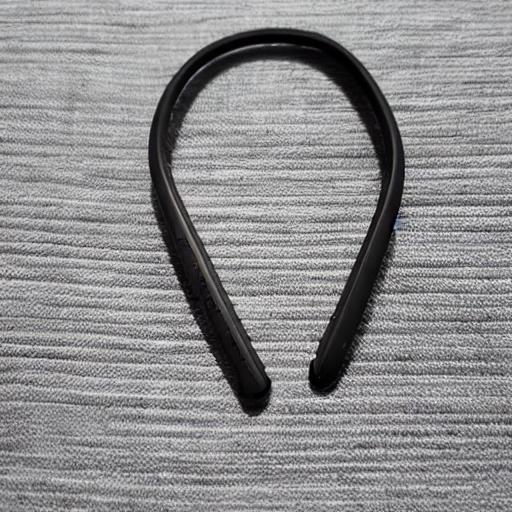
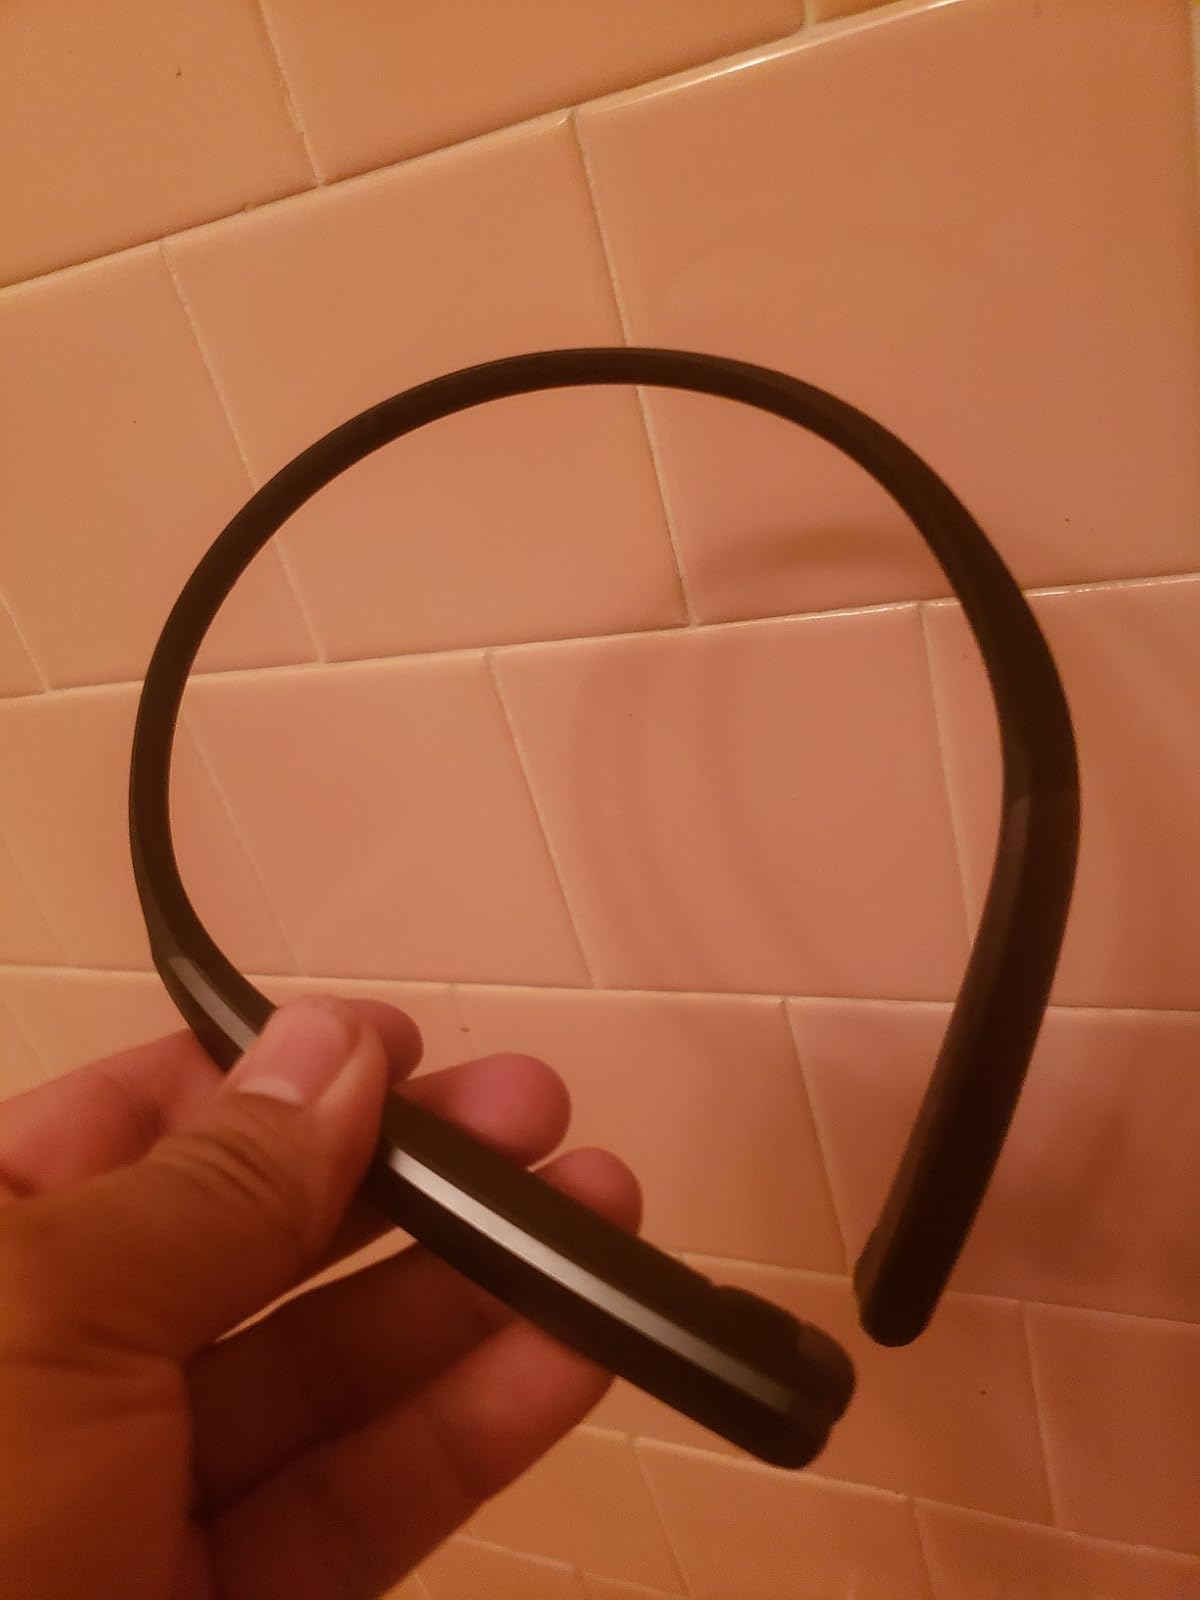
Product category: earbuds
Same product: no